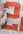
Number: 2